Star of Bengal

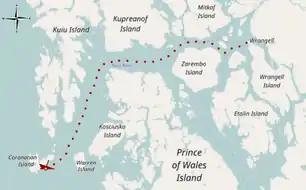
The "Star of Bengal"'s final voyage

In 1908, the "Star of Bengal" sailed from San Francisco on April 22, arriving at Fort Wrangell on May 5. She was loaded with supplies for Wrangell cannery, including fuel for the season, and had 146 people on board, 110 of which were Asian. Because maneuvering a sailing vessel through a maze of small islands and narrow straits is too risky, the last of the voyage, from Warren Island to Fort Wrangell, the "Star of Bengal" was tugged by the 250-hp "Chilkat", an Alaska Packers' Association steamboat. That summer, the Wrangell cannery yielded 52,000 cases of salmon which were loaded on the ship while she was moored next to the cannery for the season.